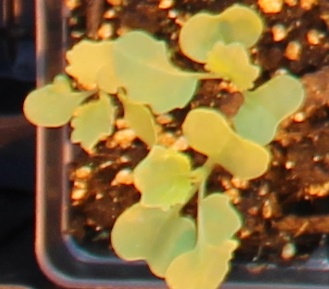
Label: Canola